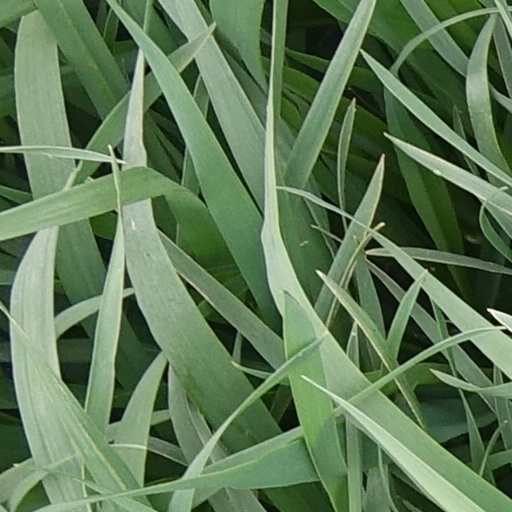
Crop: wheat